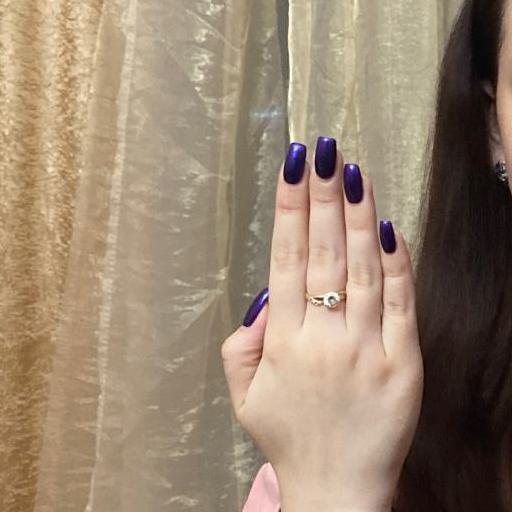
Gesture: stop_inverted